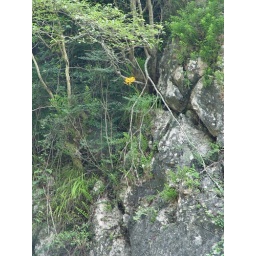
Shennong Stream, flower in a crannied wall 09/02/05